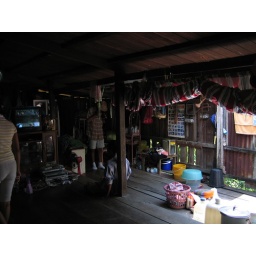
The living room of the wooden Thai house in Pha Chi